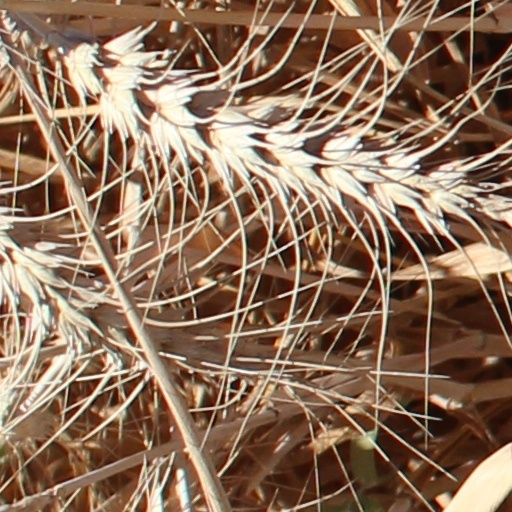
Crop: wheat